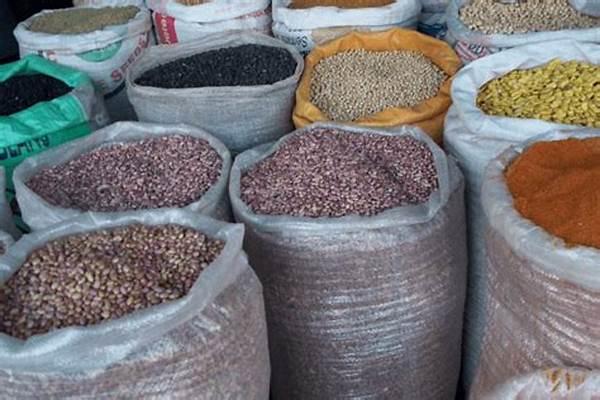
Magunia kadhaa yakiwa yamejazwa nafaka mbalimbali kama vile mahindi, maharage na kadhalika ambavyo vinaweza kutumiwa kama mbegu, zikiwa zipo tayari kwa ajili ya kuuzwa kwa wateja wenye uhitaji.